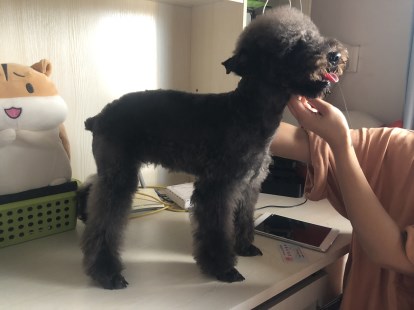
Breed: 2342-n000102-miniature_schnauzer